Thiru Aadanoor Temple

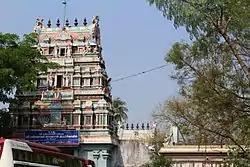

According to the temple's regional legend, there was an affluent devotee who also wished to partake in religious endeavour of serving Ranganatha. Some of those who worked under him exploited his bhakti to their advantage and swindled all his money, making him penniless. Pleased with his devotion, Vishnu appeared in his dream and promised to help him out of the situation. He instructed the devotee to bring along a marakkal and his workers, who cheated him, to the bank of the Kollidam, where he promised to pay the workers their dues. The deity, in the guise of an old man, gave each of them a measure of sand from the bank of Kollidam according to the work done by them. Much to their surprise, it turned into precious stones for those who toiled and it stayed the same for those who shirked work. The workers who did not get anything were enraged and started chasing the old man. At this juncture, the deity appeared in his original form and made the workers realize their mistakes. It is also believed that the presiding deity appeared for Kamadhenu, the holy cow and also for Thirumangai Alvar, the saint poet of 8th century.